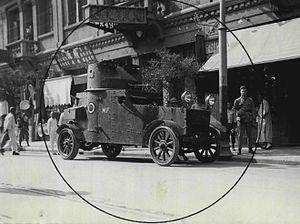
La Concession française de Tientsin fait partie des Concessions étrangères de Tientsin.